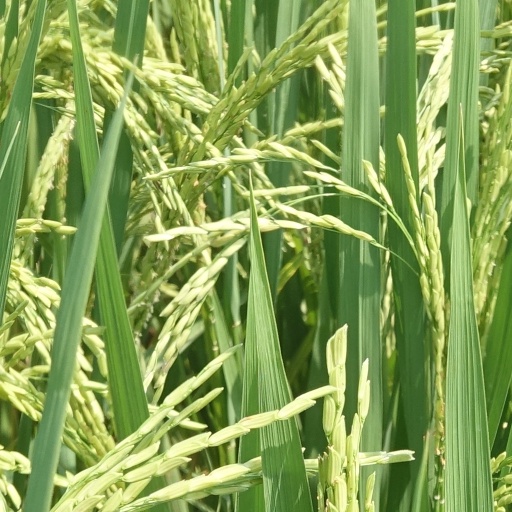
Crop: rice